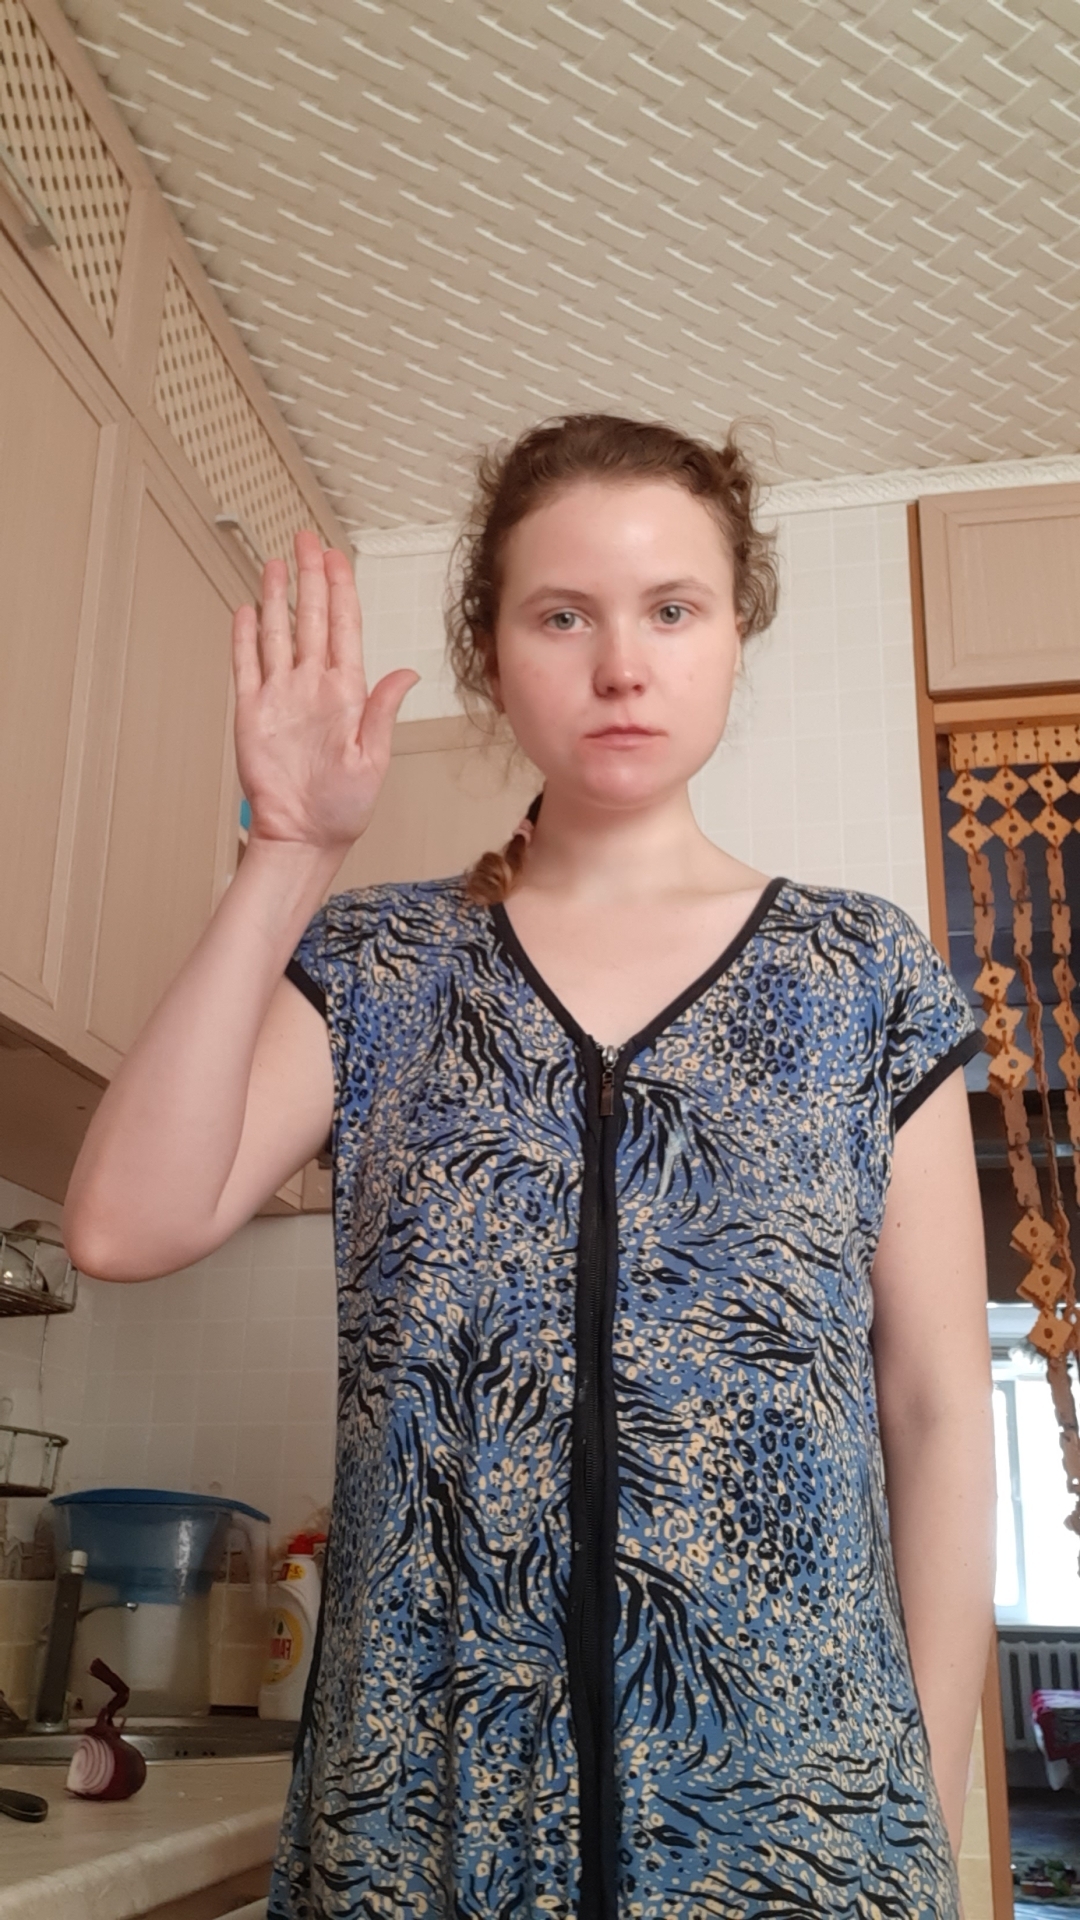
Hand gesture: stop